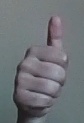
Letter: aleff